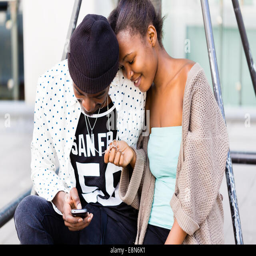
man sitting with girlfriend in the city